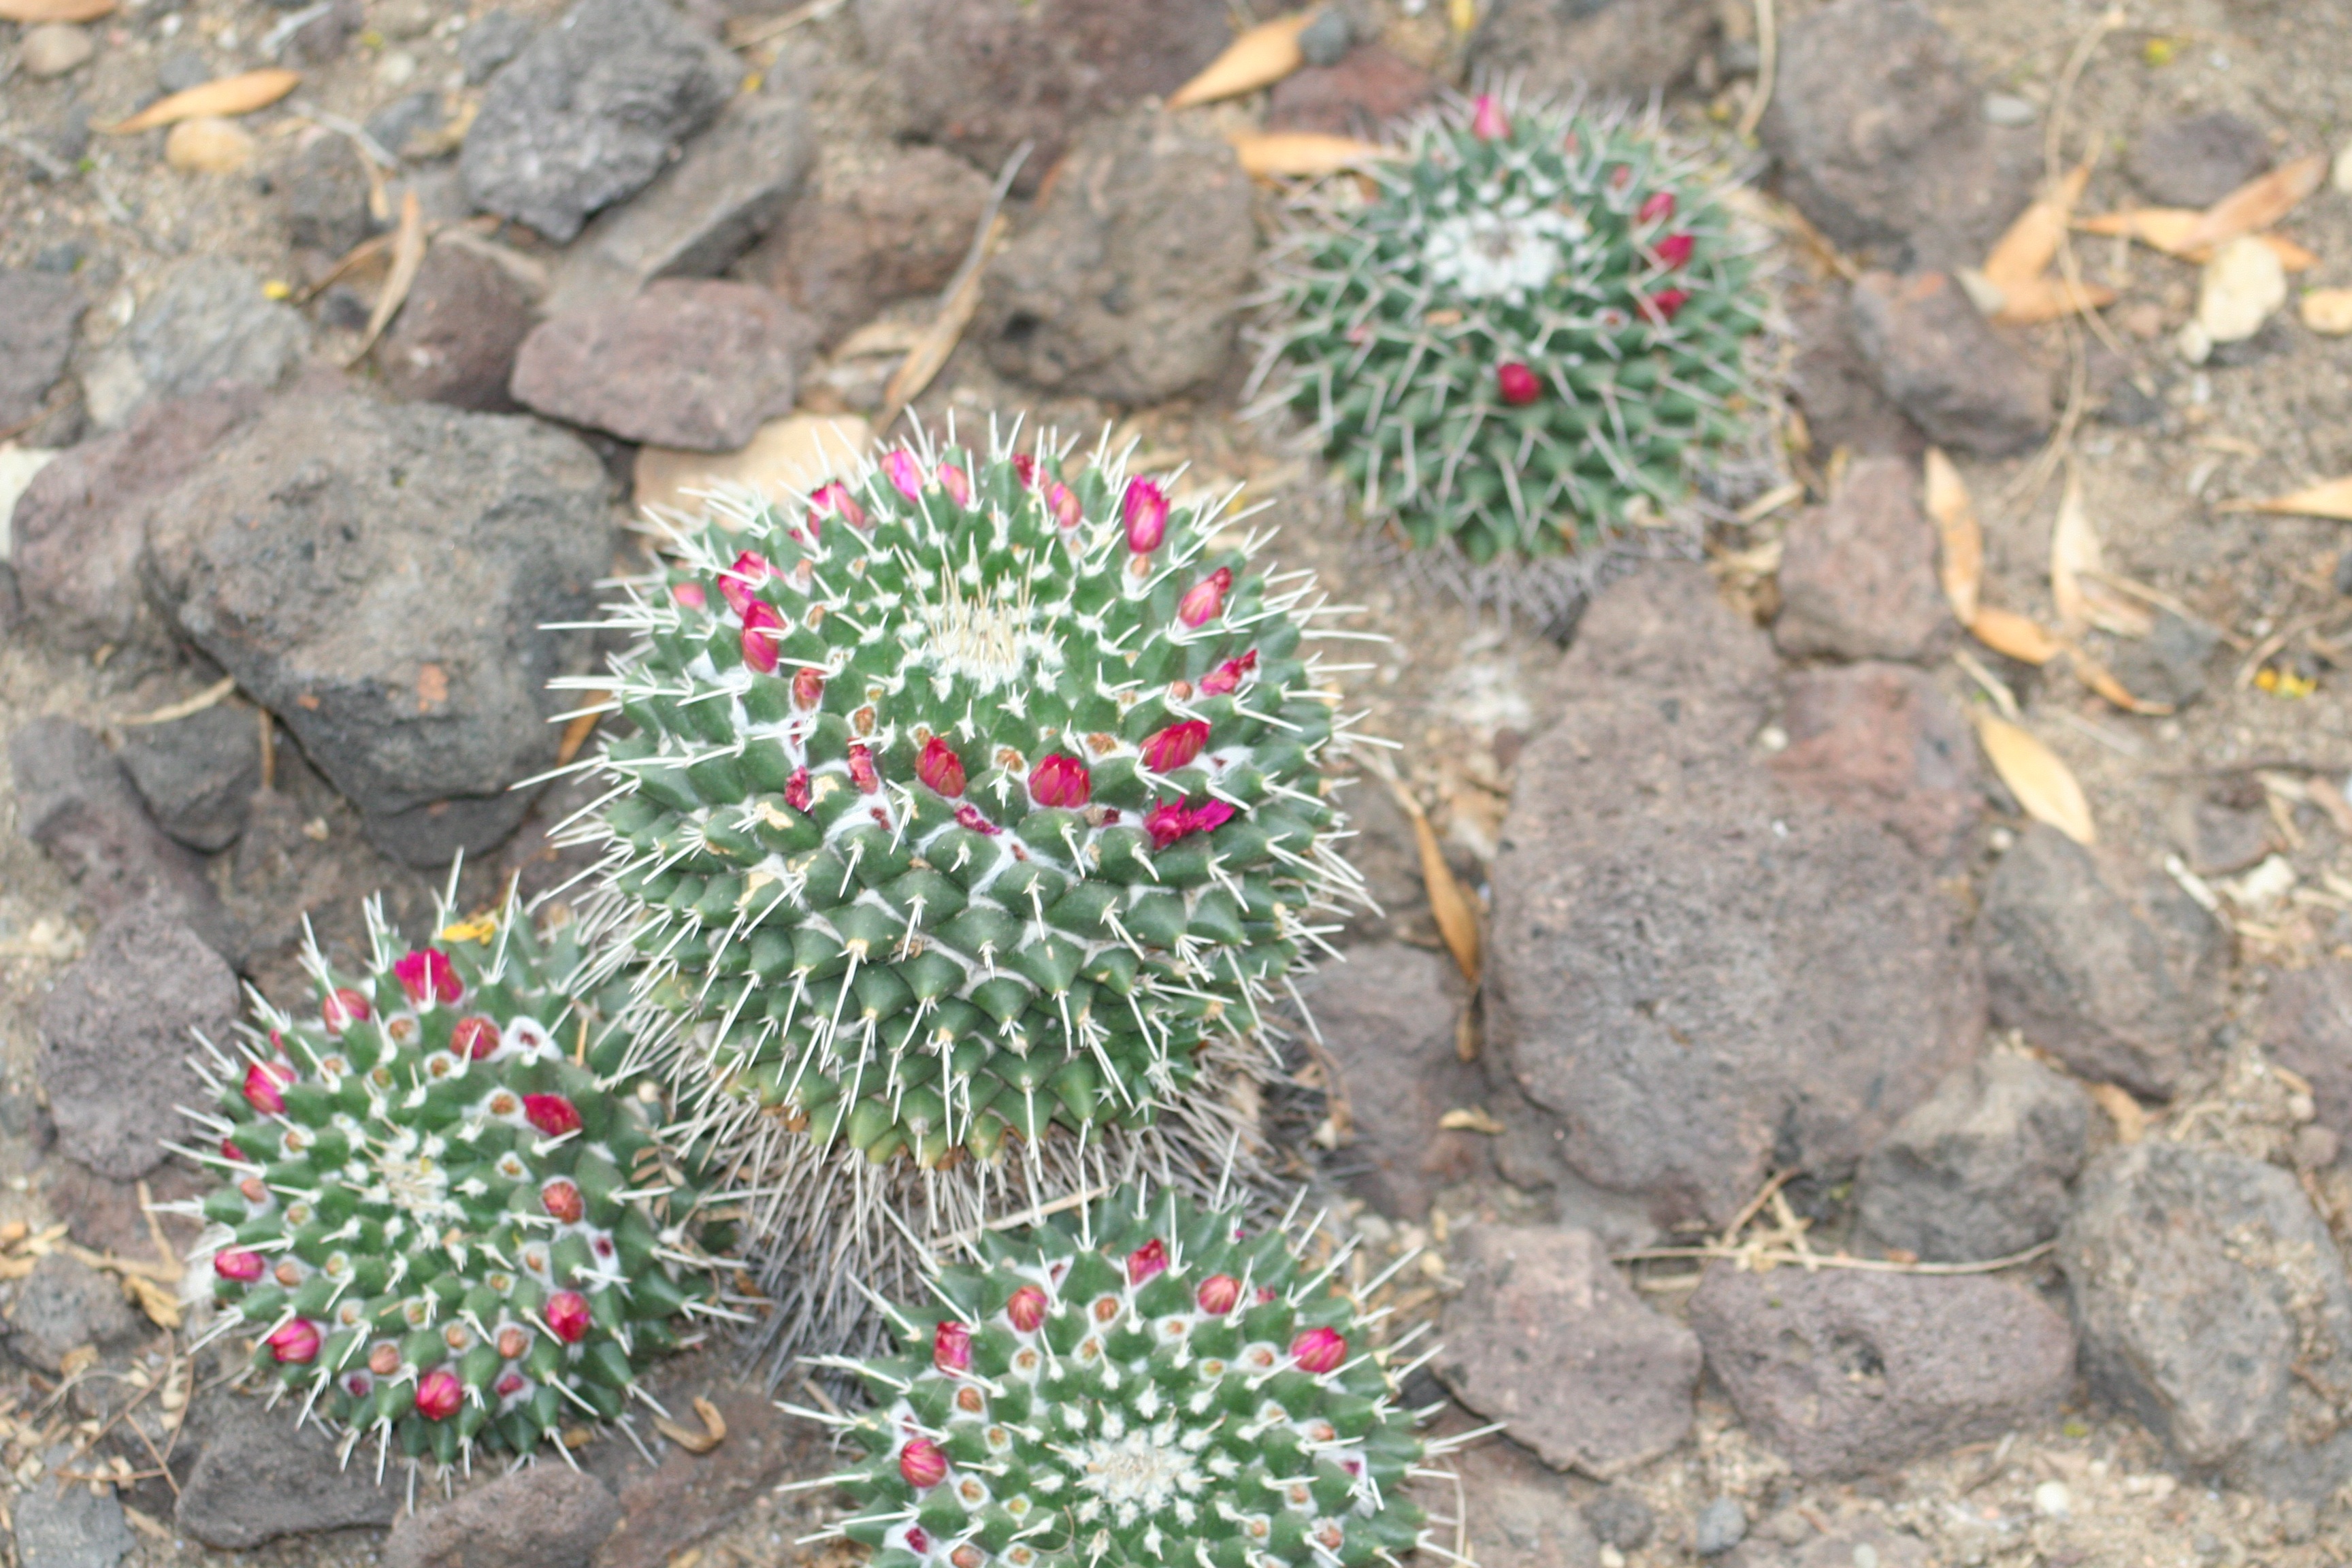
cactus, plant, flower, soil, botany, garden, flora, caryophyllales, flowering plant, prickly pear, desert plant, land plant, thorns spines and prickles, hedgehog cactus, mammalaria, flowering houseplant